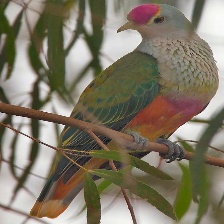
Species: SCARLET CROWNED FRUIT DOVE
Scientific name: PTILINOPUS INSULARIS